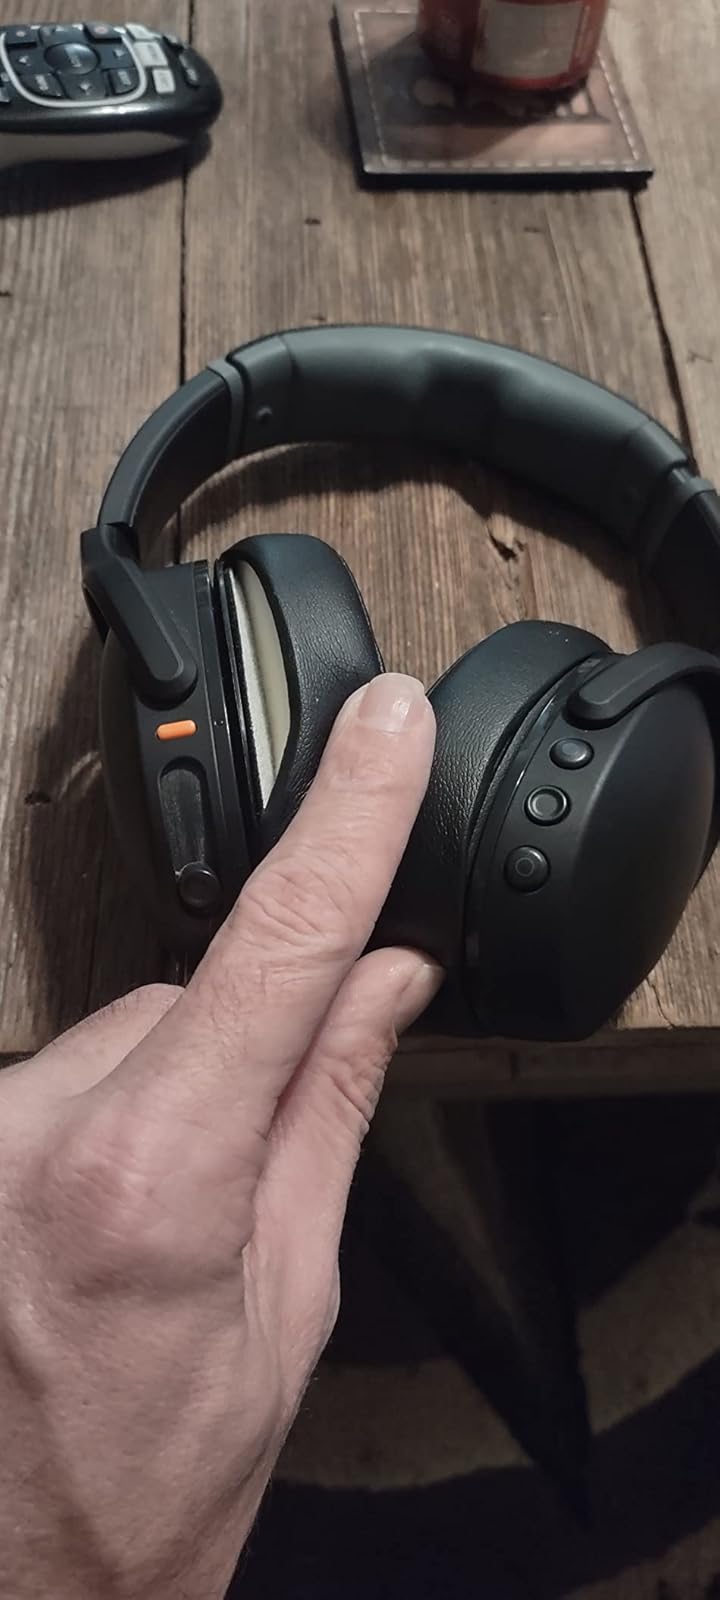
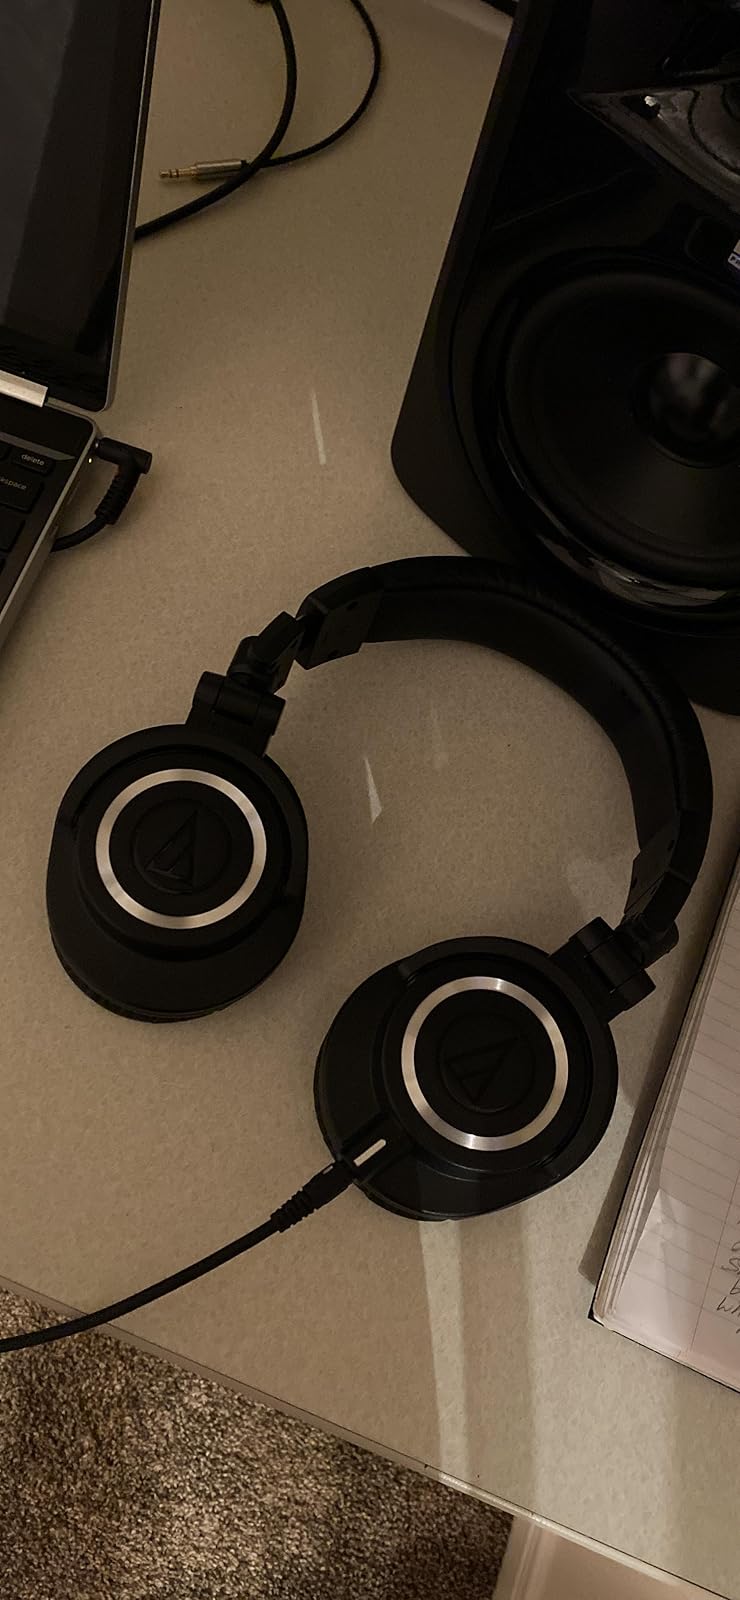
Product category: headphones
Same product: no